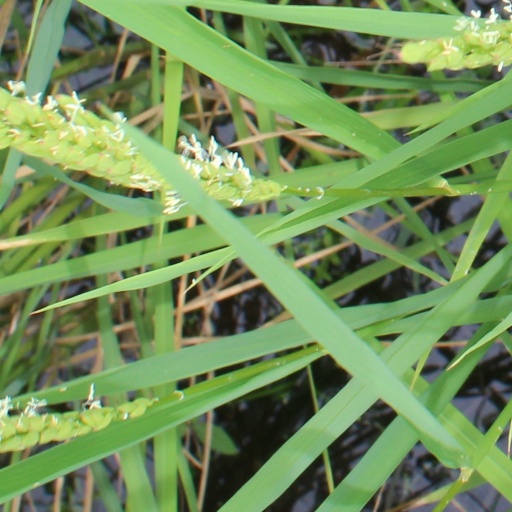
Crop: rice